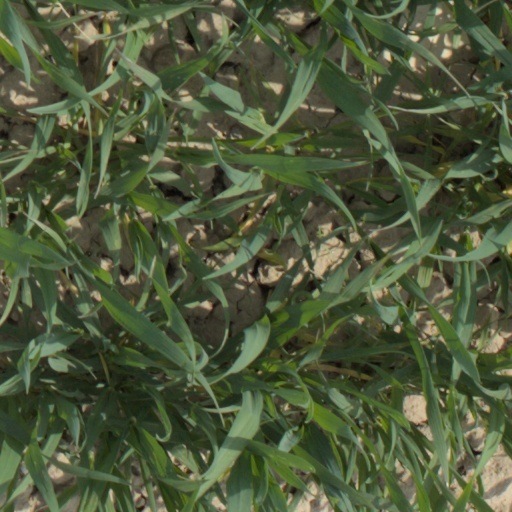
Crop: wheat